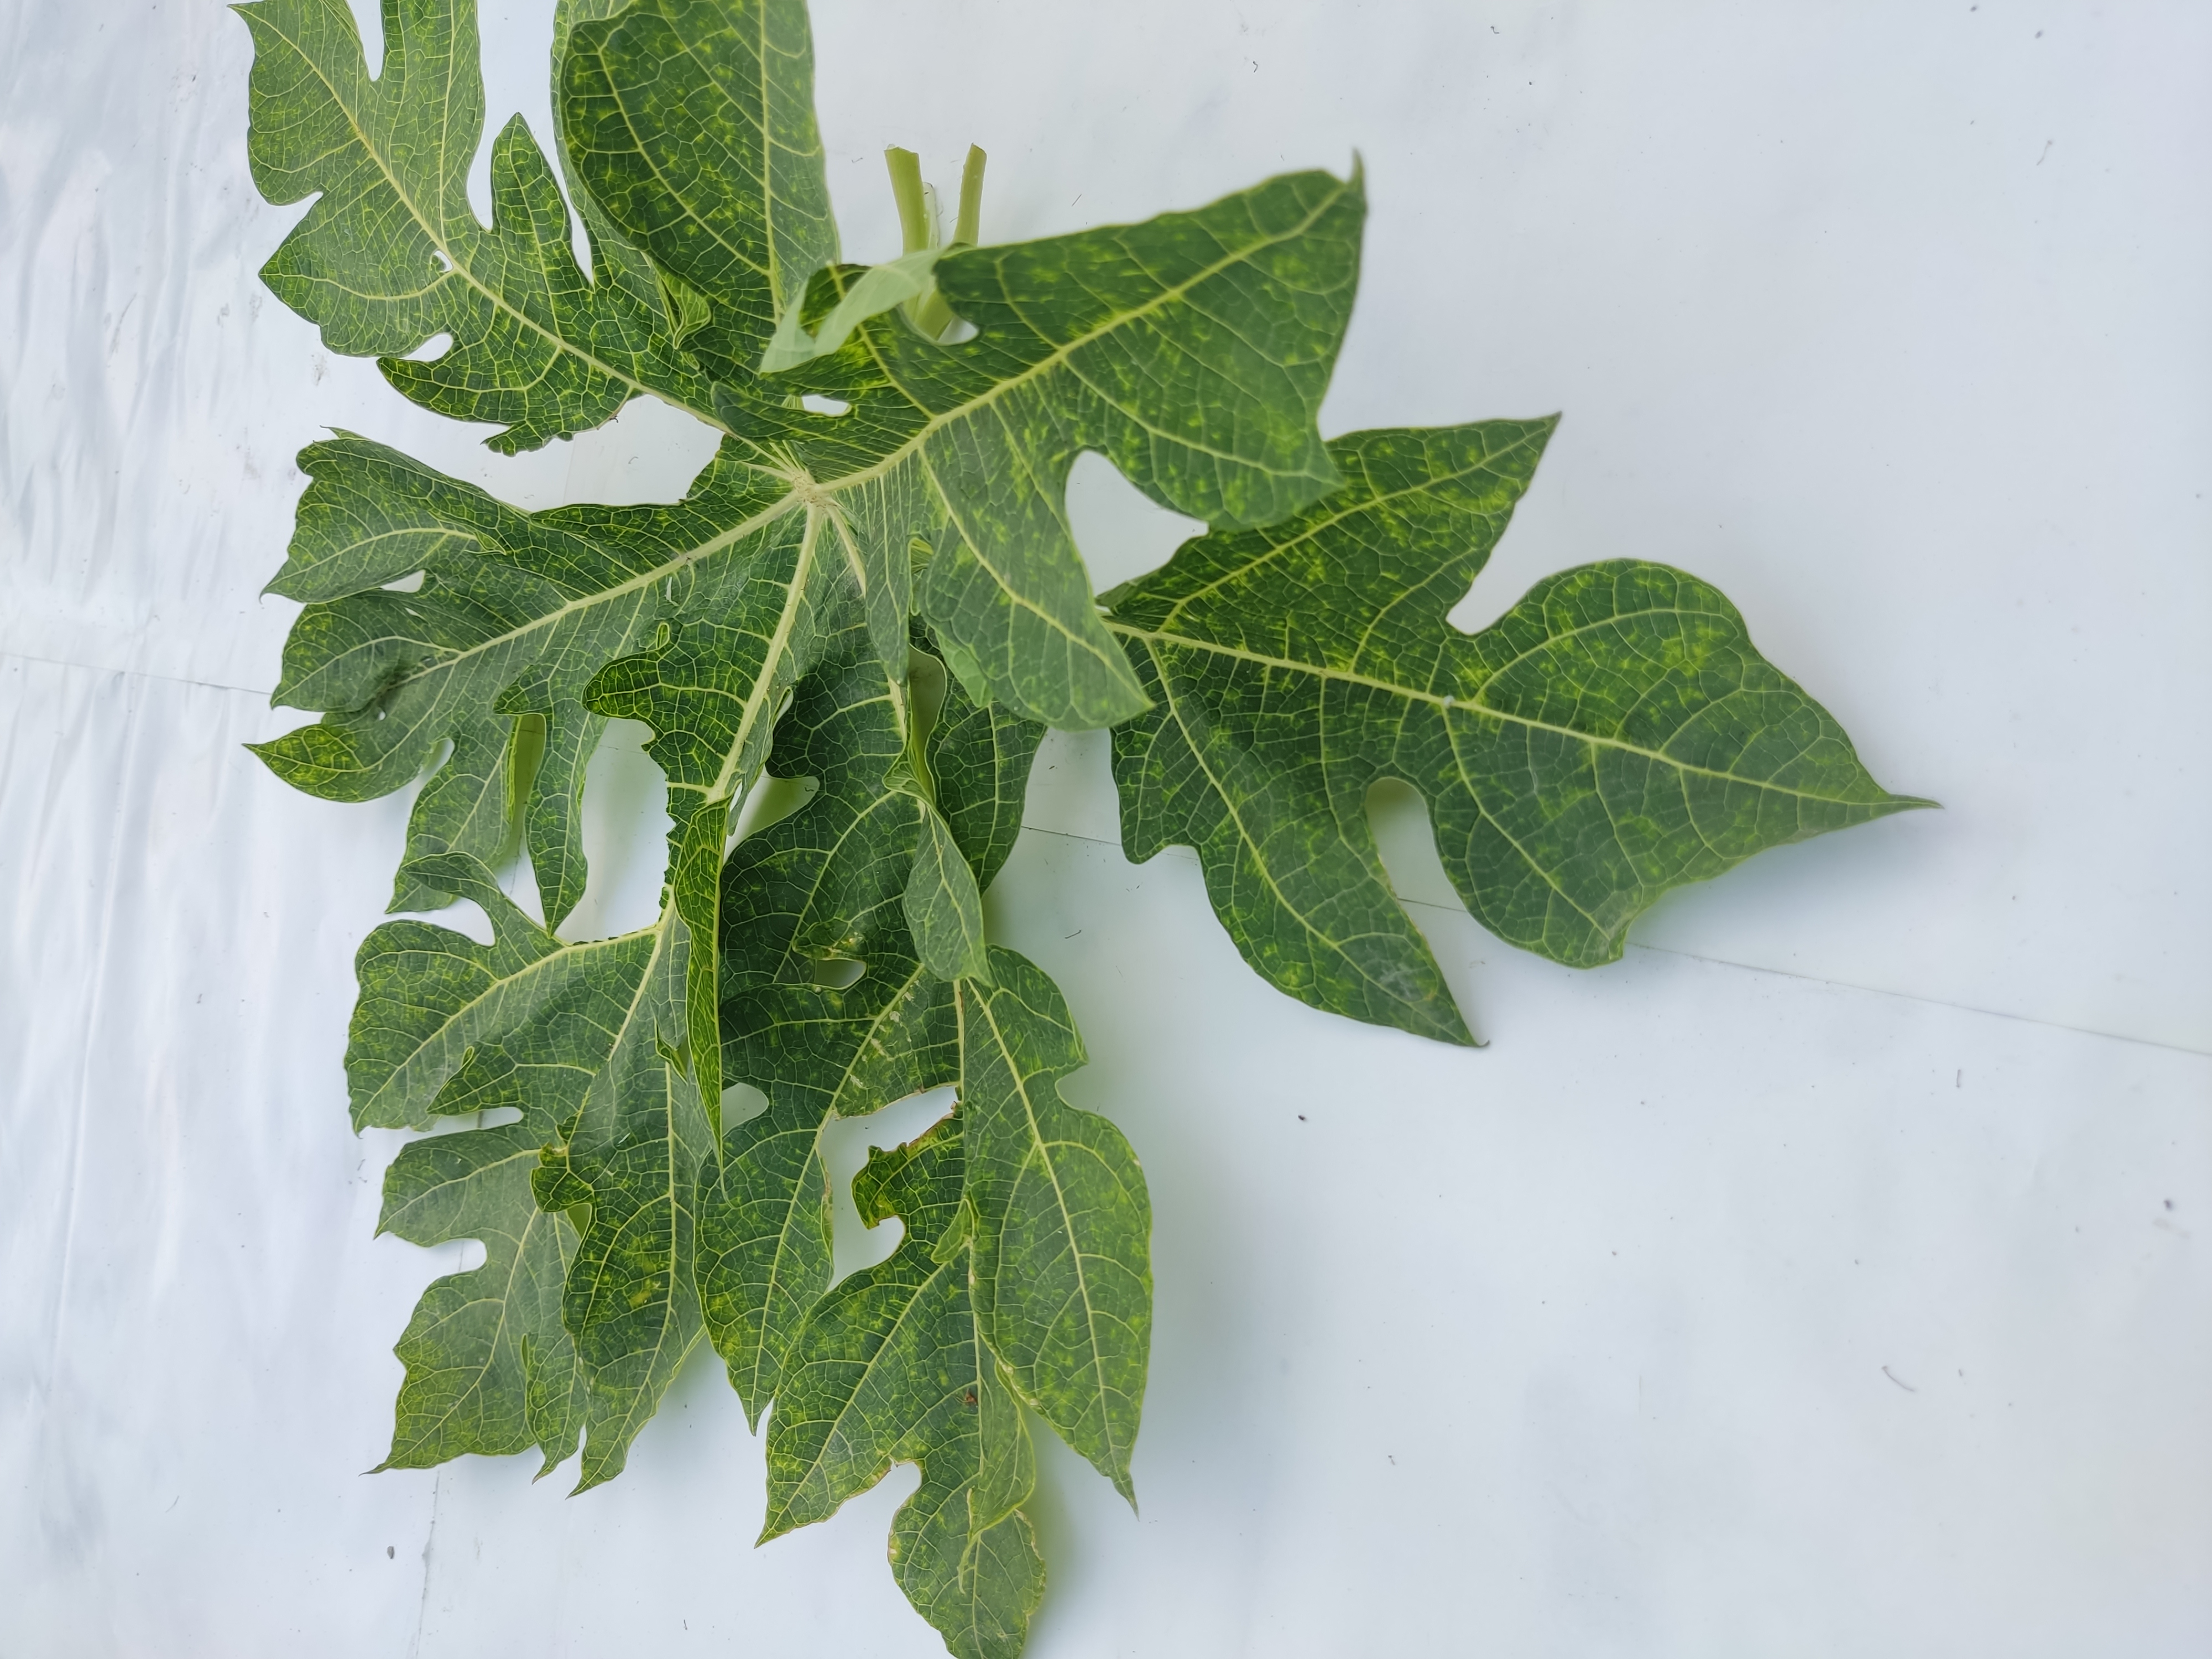
Label: Mosaic